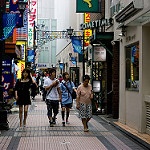
Label: street